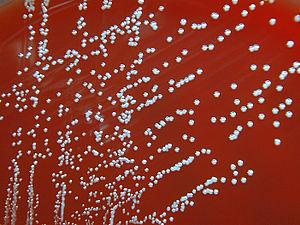
Les bactéries du genre Brucella sont de très petits coccobacilles à Gram négatif de 0,5-0,7 × 0,6-1,5 μm. La bactérie est immobile, non encapsulée, non sporulée, flagellée et aérobie stricte. Il en existe 10 espèces principales : B. melitensis, B. abortus, B. suis, B. canis, B. ceti, B. inopinata, B. microti, B.neotomae, B. ovis et B. pinnipedialis. Quatre d’entre elles sont pathogènes chez l’homme : B. melitensis, suivie de B. suis, B. abortus bovis et B. canis. Ces quatre espèces pathogènes sont classées dans le groupe 3 de l’arrêté du 18 juillet 1994. Elles engendrent une brucellose, maladie animale et humaine. Les bactéries du genre Brucella sont inscrites sur la liste des agents potentiels de bioterrorisme.
Brucella melitensis, aussi connue sous le nom de Brucella abortus, est une espèce de bactéries à Gram négatif appartenant au genre Brucella et à la famille des Brucellaceae, c'est un des agents responsables de la brucellose. Cette bactérie est parfois utilisée pour le bioterrorisme. Cette bactérie pénètre dans les phagocytes qui envahissent les défenses qui, à leur tour, provoquent des maladies chroniques chez l'hôte. L'infection touche le foie et la rate. Les vétérinaires et les travailleurs agricoles sont les personnes qui ont le plus grand risque d'être infectées. Les complications de la brucellose sont l'endocardite et l'abcès du foie. La période d'incubation est de 2 semaines à 1 an. L'hôte est malade de 5 jours à 5 mois à partir de l'apparition des symptômes.
Les Alphaproteobacteria sont une classe de bactéries qui constitue l'un des cinq groupes du phylum des Protéobactéries.